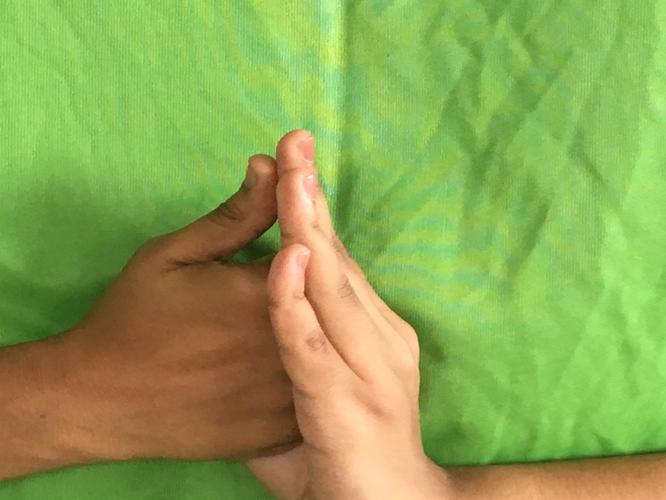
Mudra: Shanka
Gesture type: double_hand